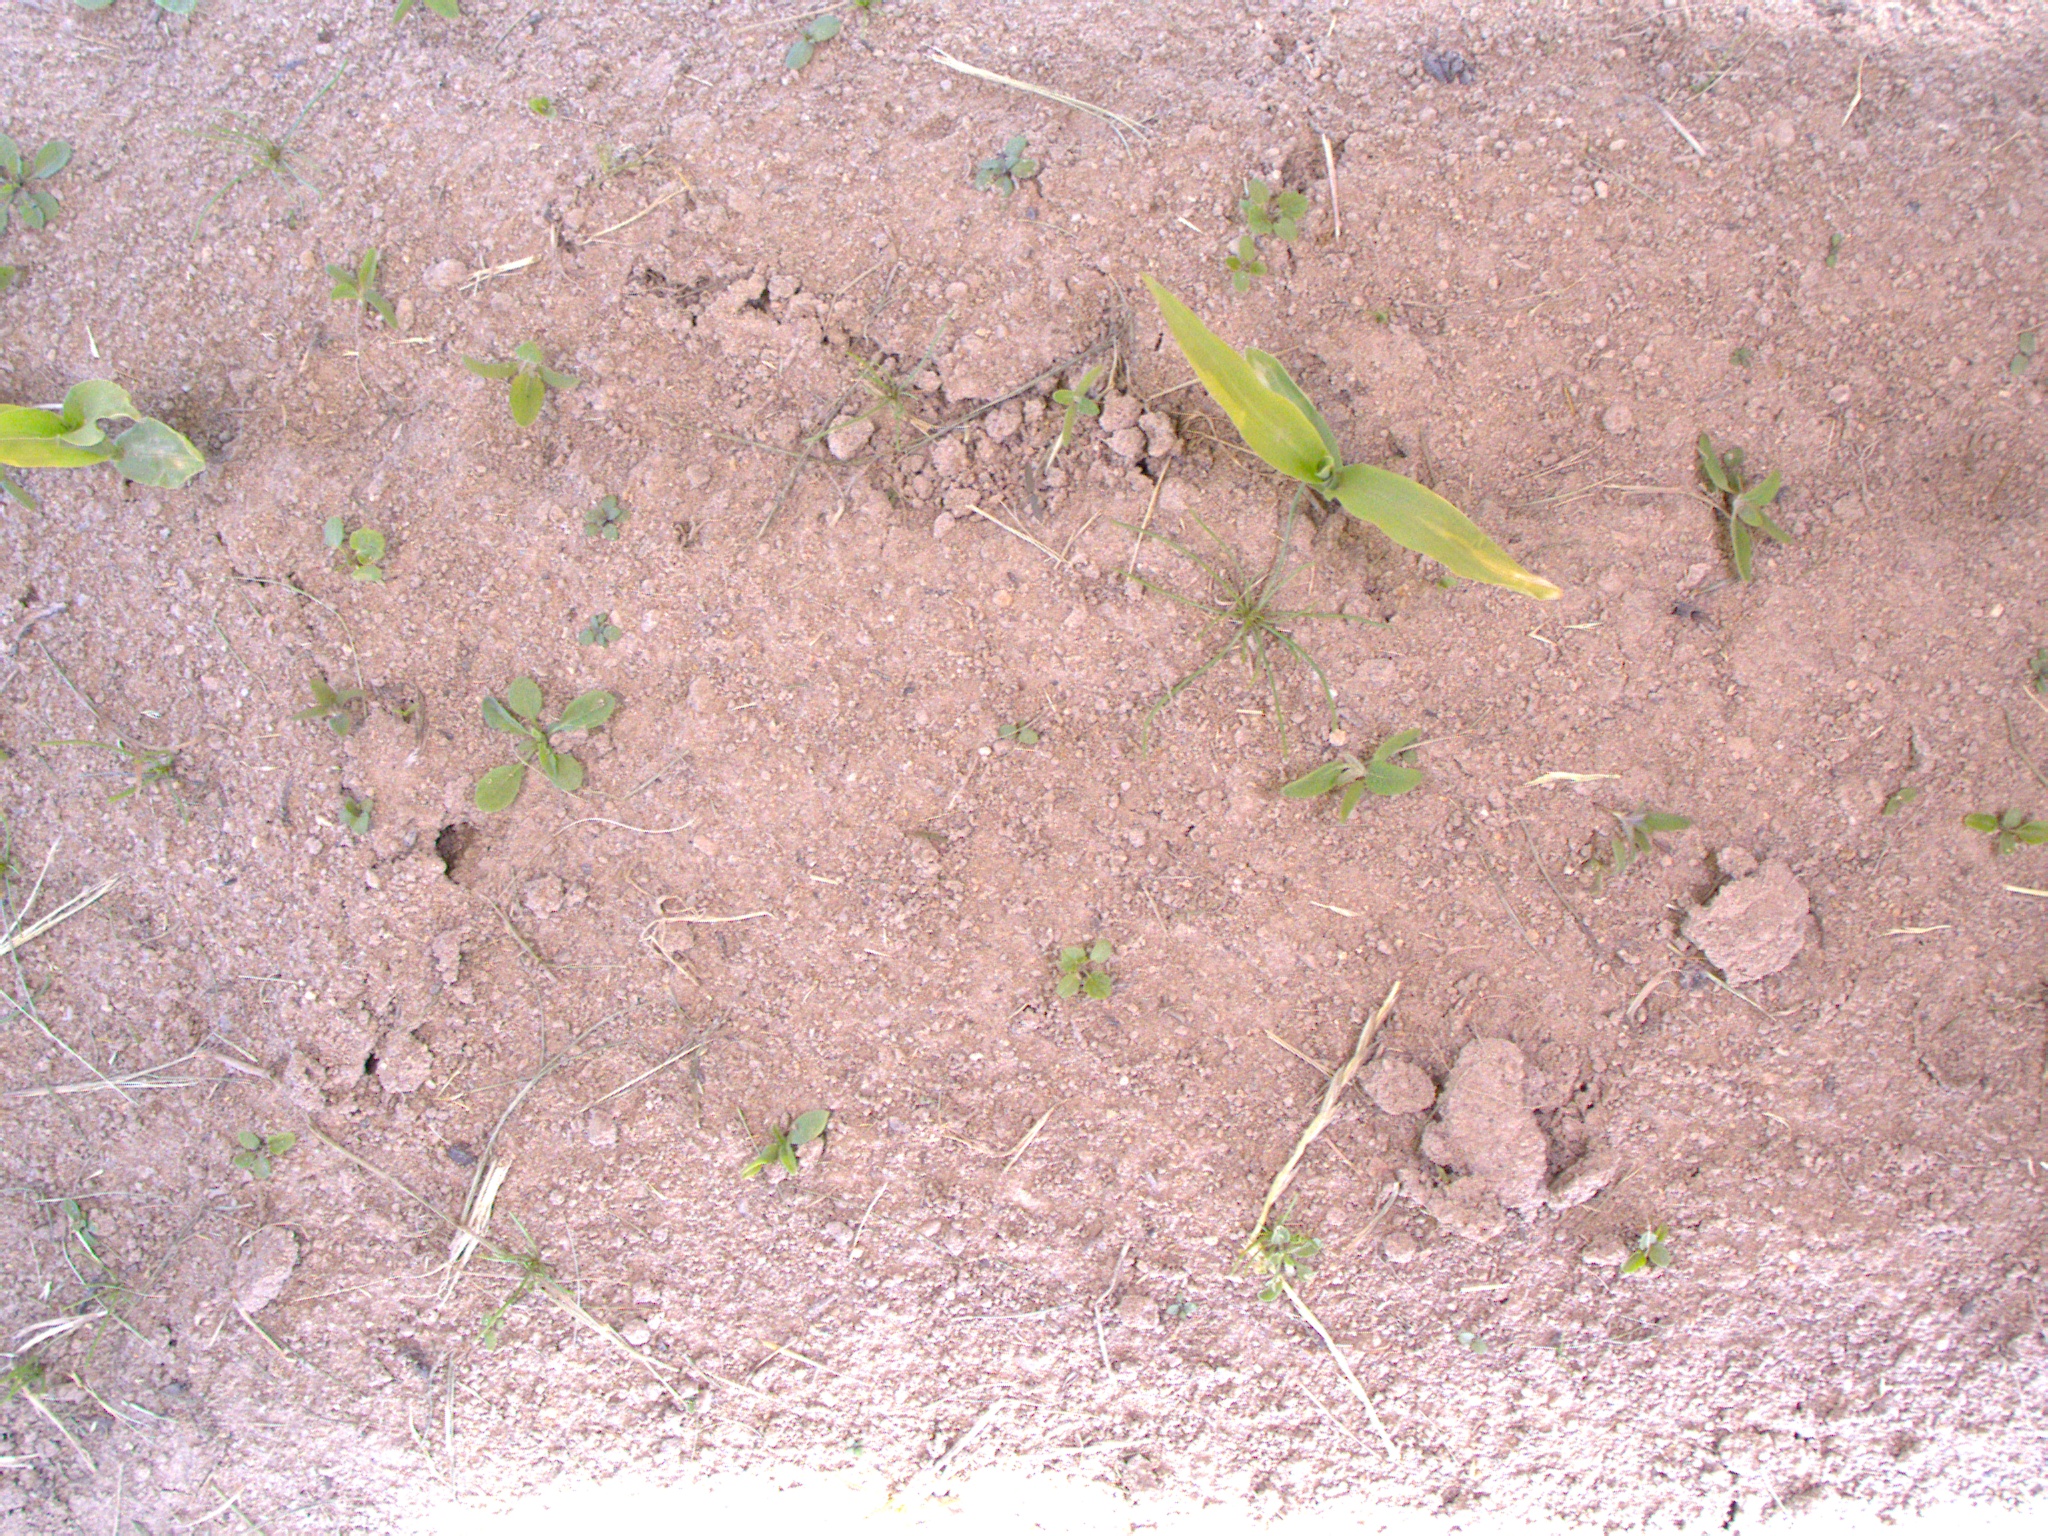
Crop: maize
Objects: maize, maize, stem_maize, stem_maize